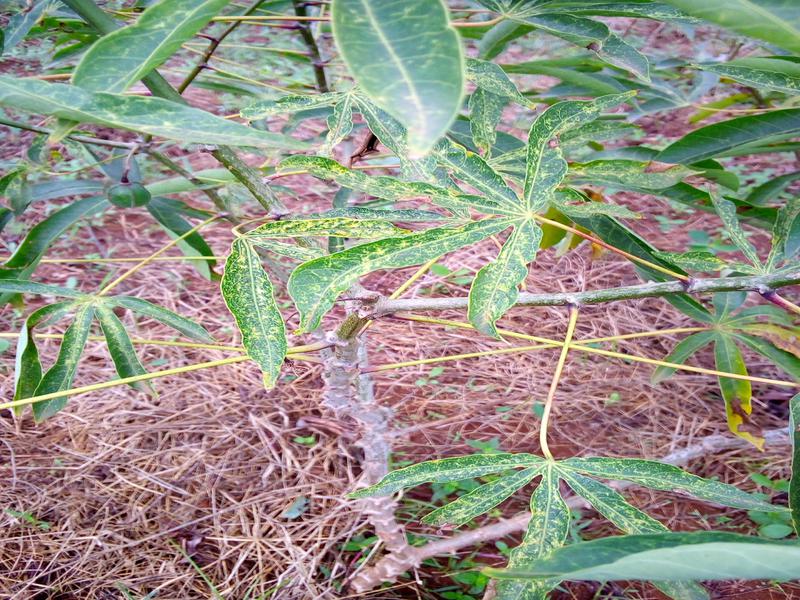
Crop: cassava
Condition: green_mottle